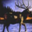
Label: deer